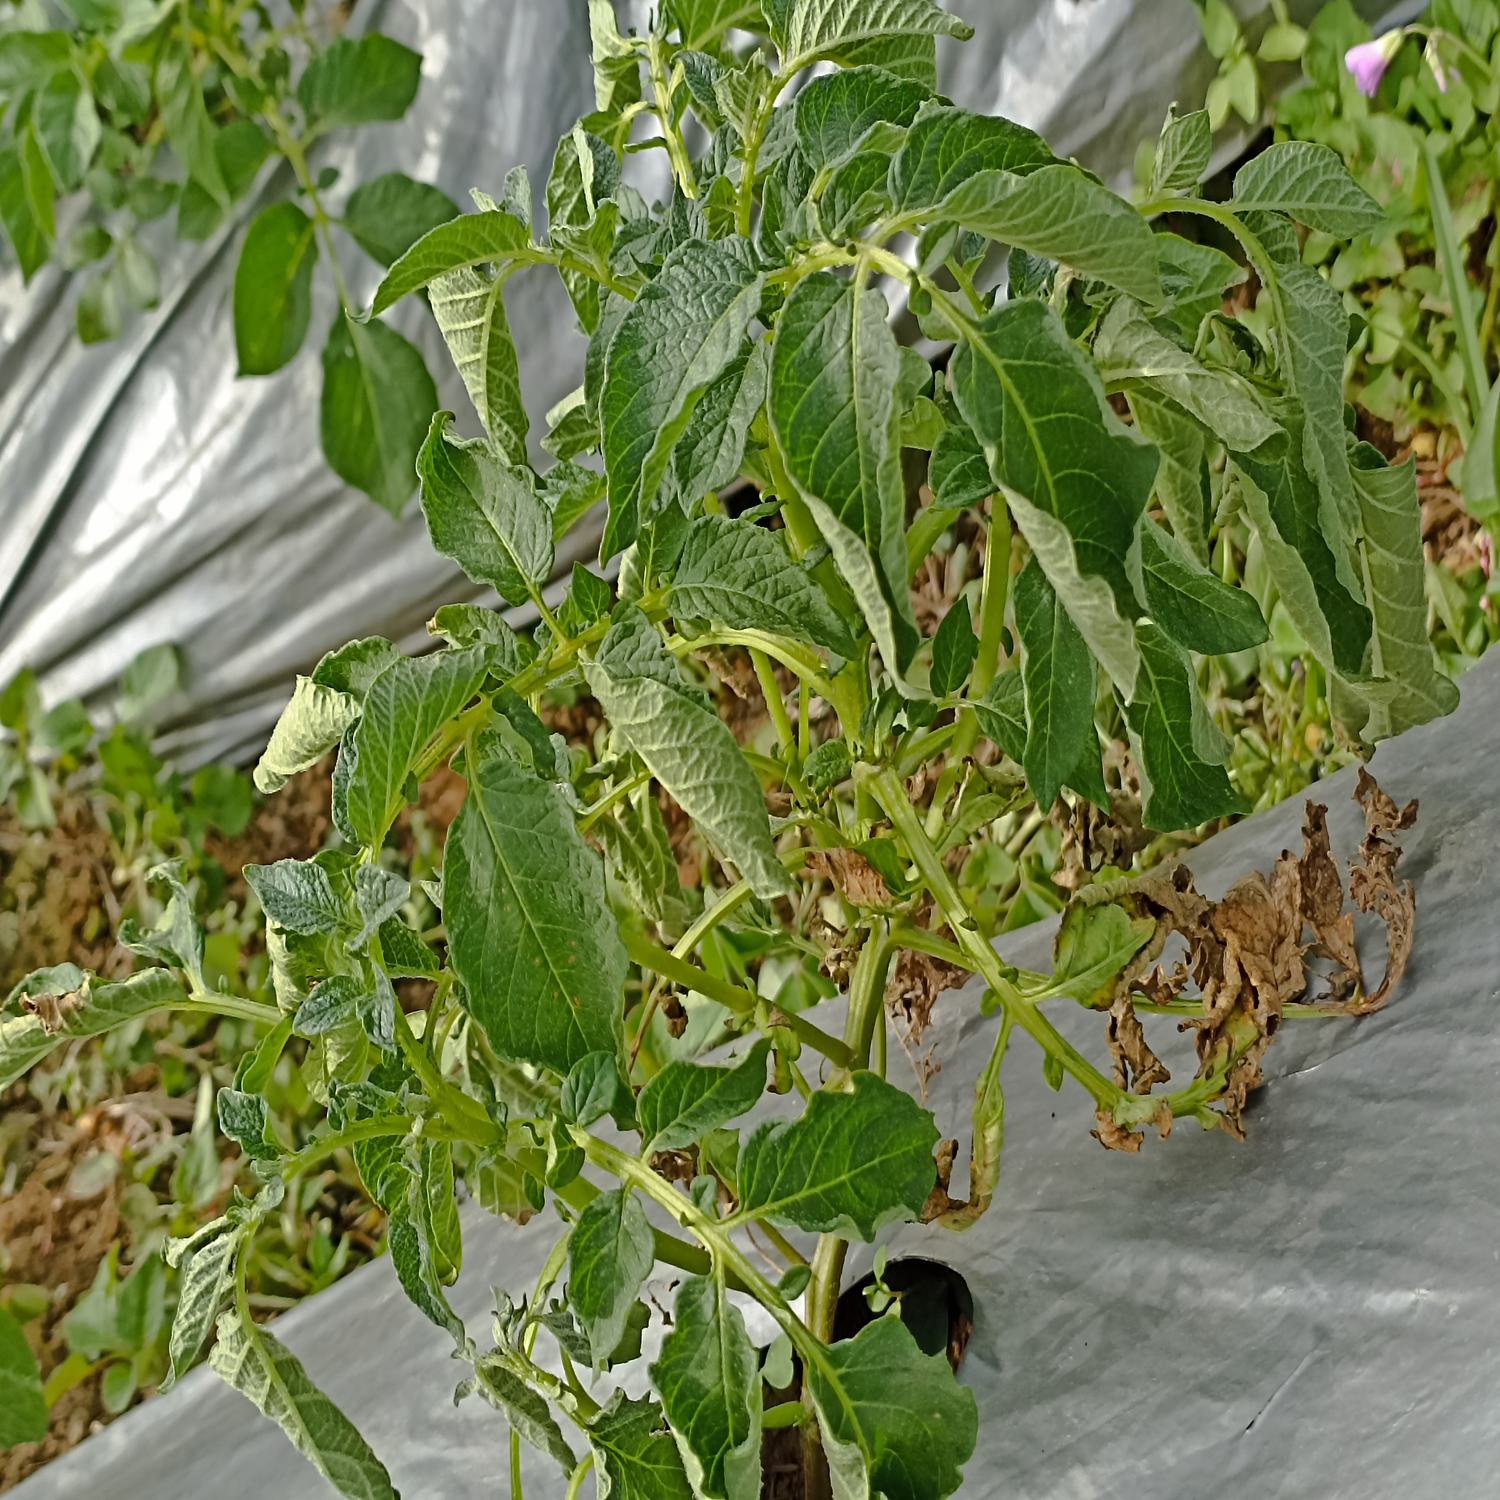
Label: Bacteria